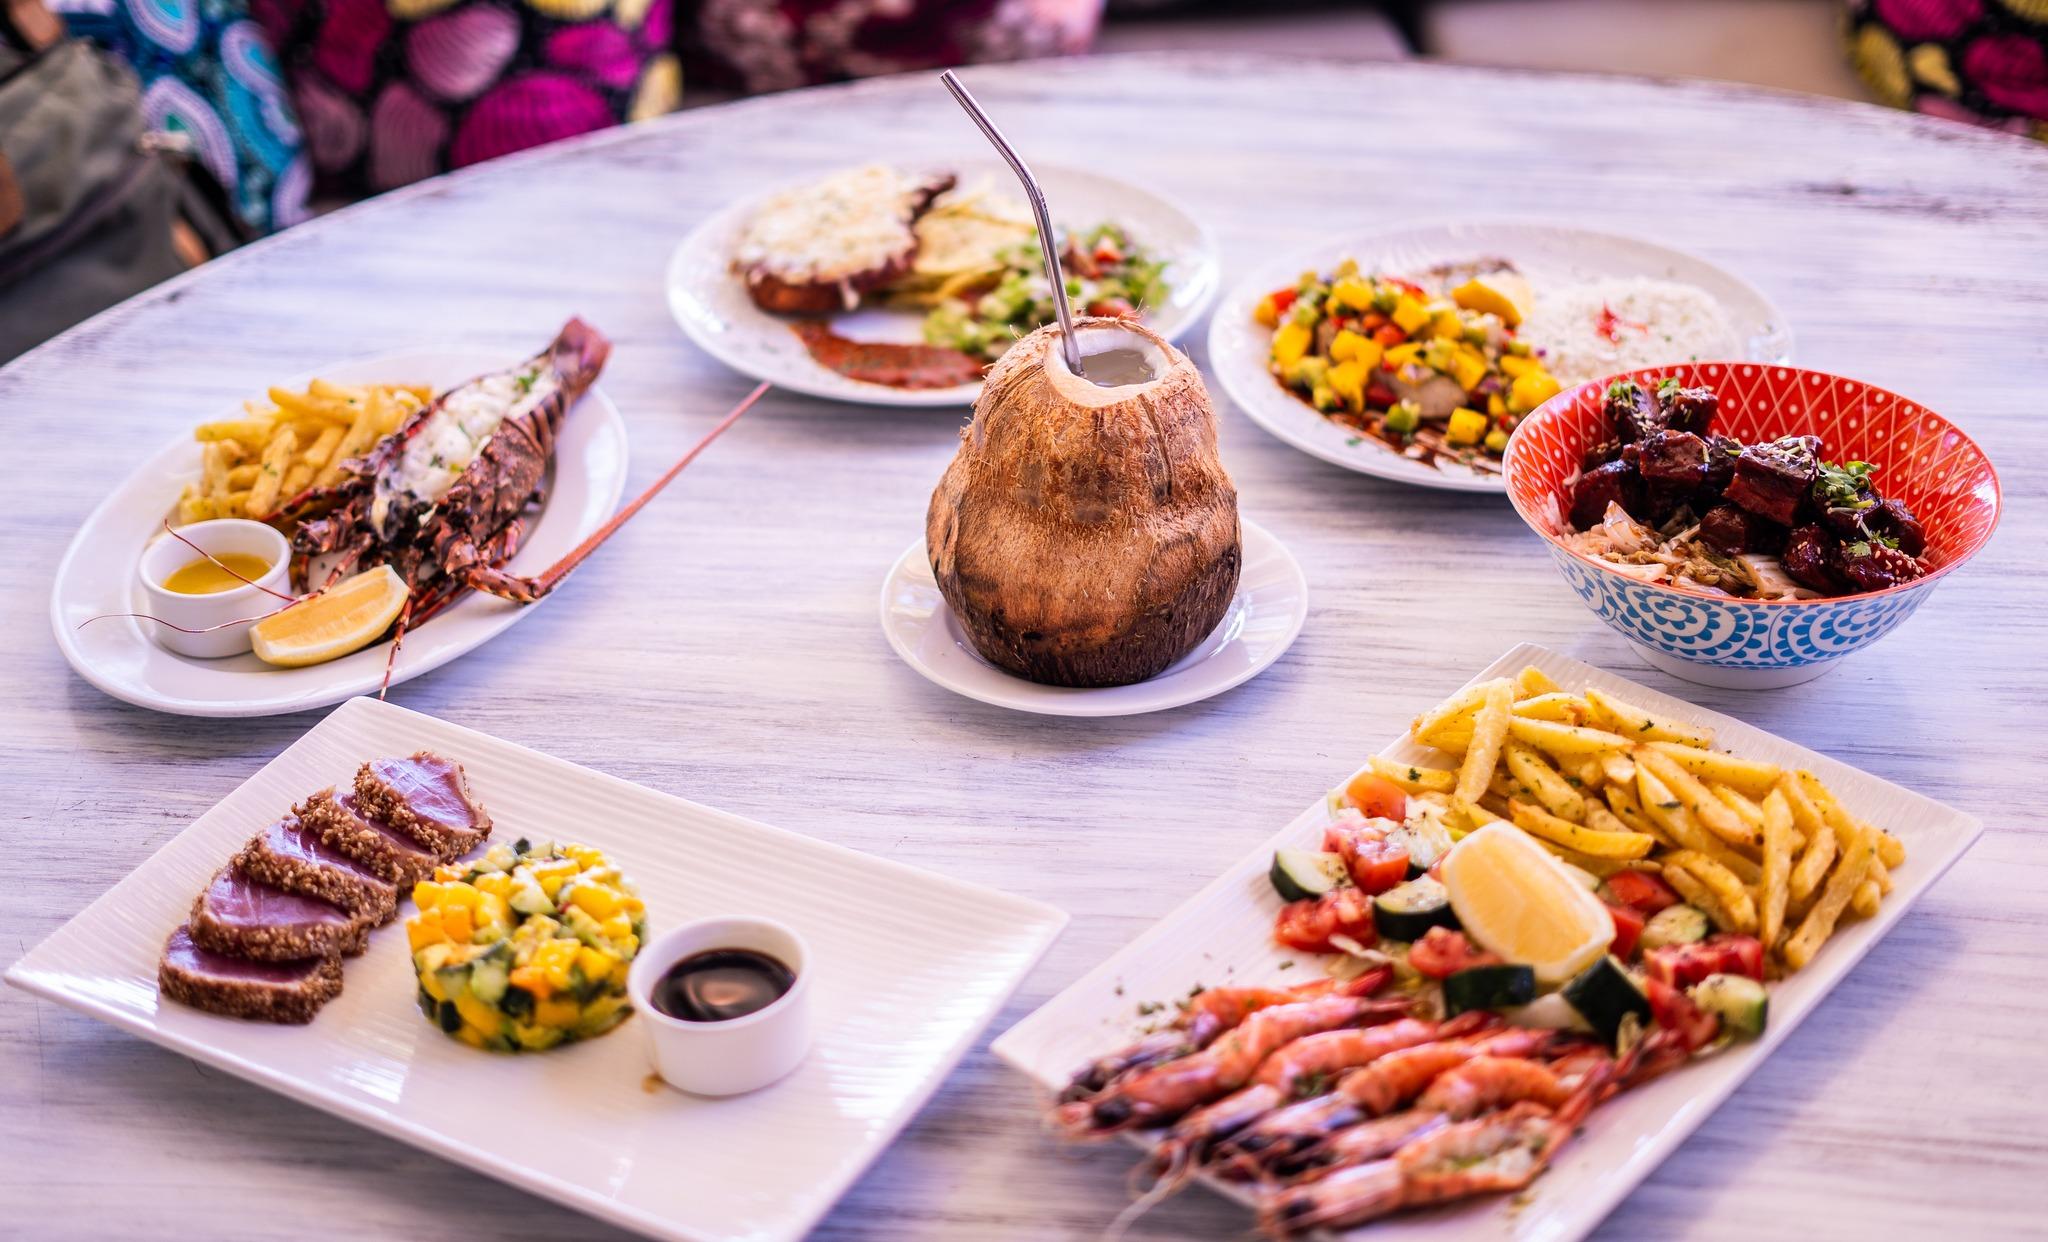
Vyakula vimepangwa kwenye meza ya kistarabu kuna vibanzi, nyama za kaa, kuna kachumbari, bakuli iliyo na rangi za kitamaduni na mnazi iliyo na mrija ndani.